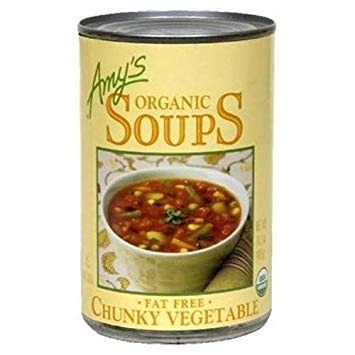
Item Name: Amy's Organic Chunky Vegetable Soup 14.3 OZ (Pack of 9)
Value: 128.7
Unit: Fl Oz

Price: 4.79